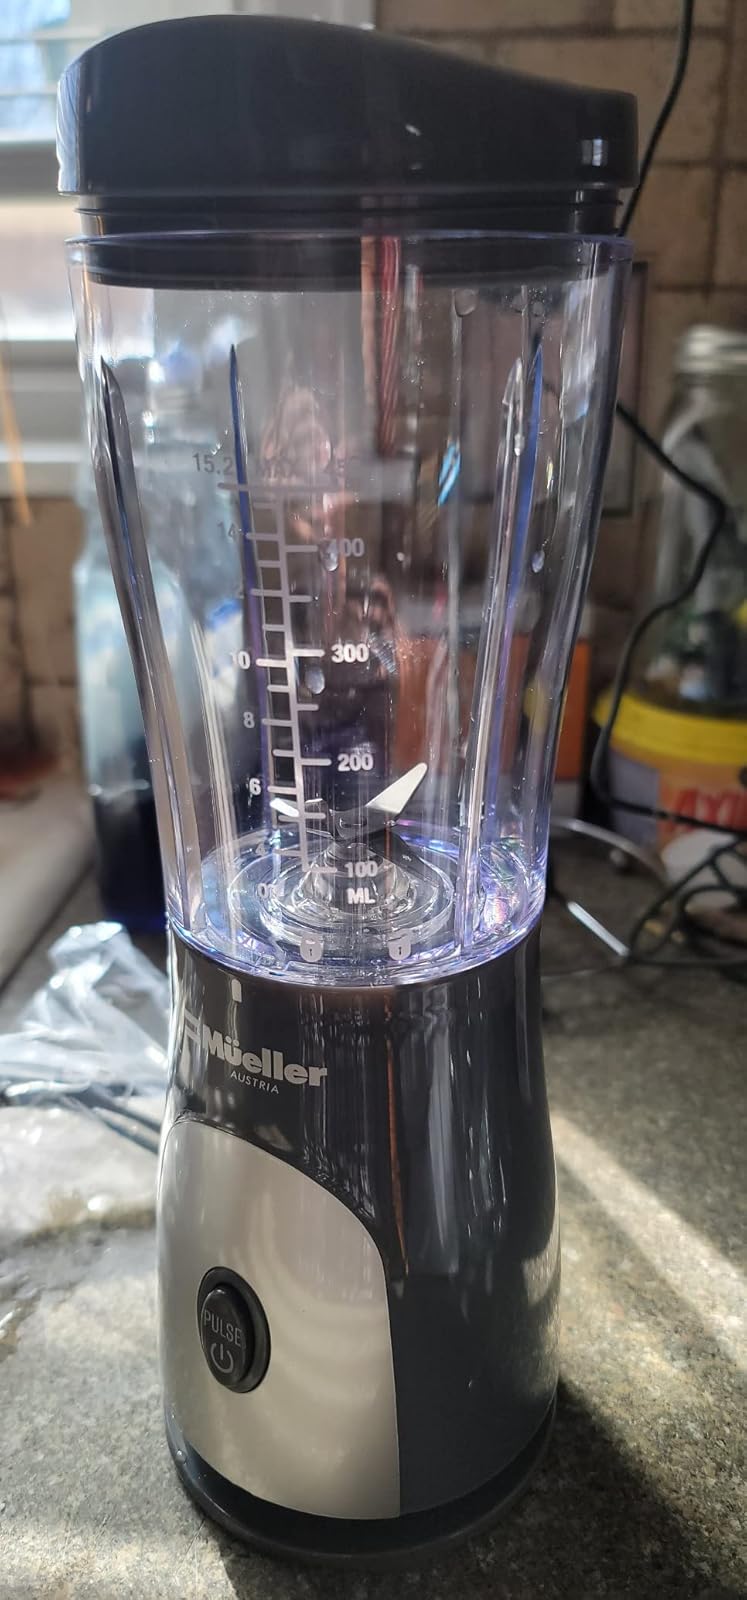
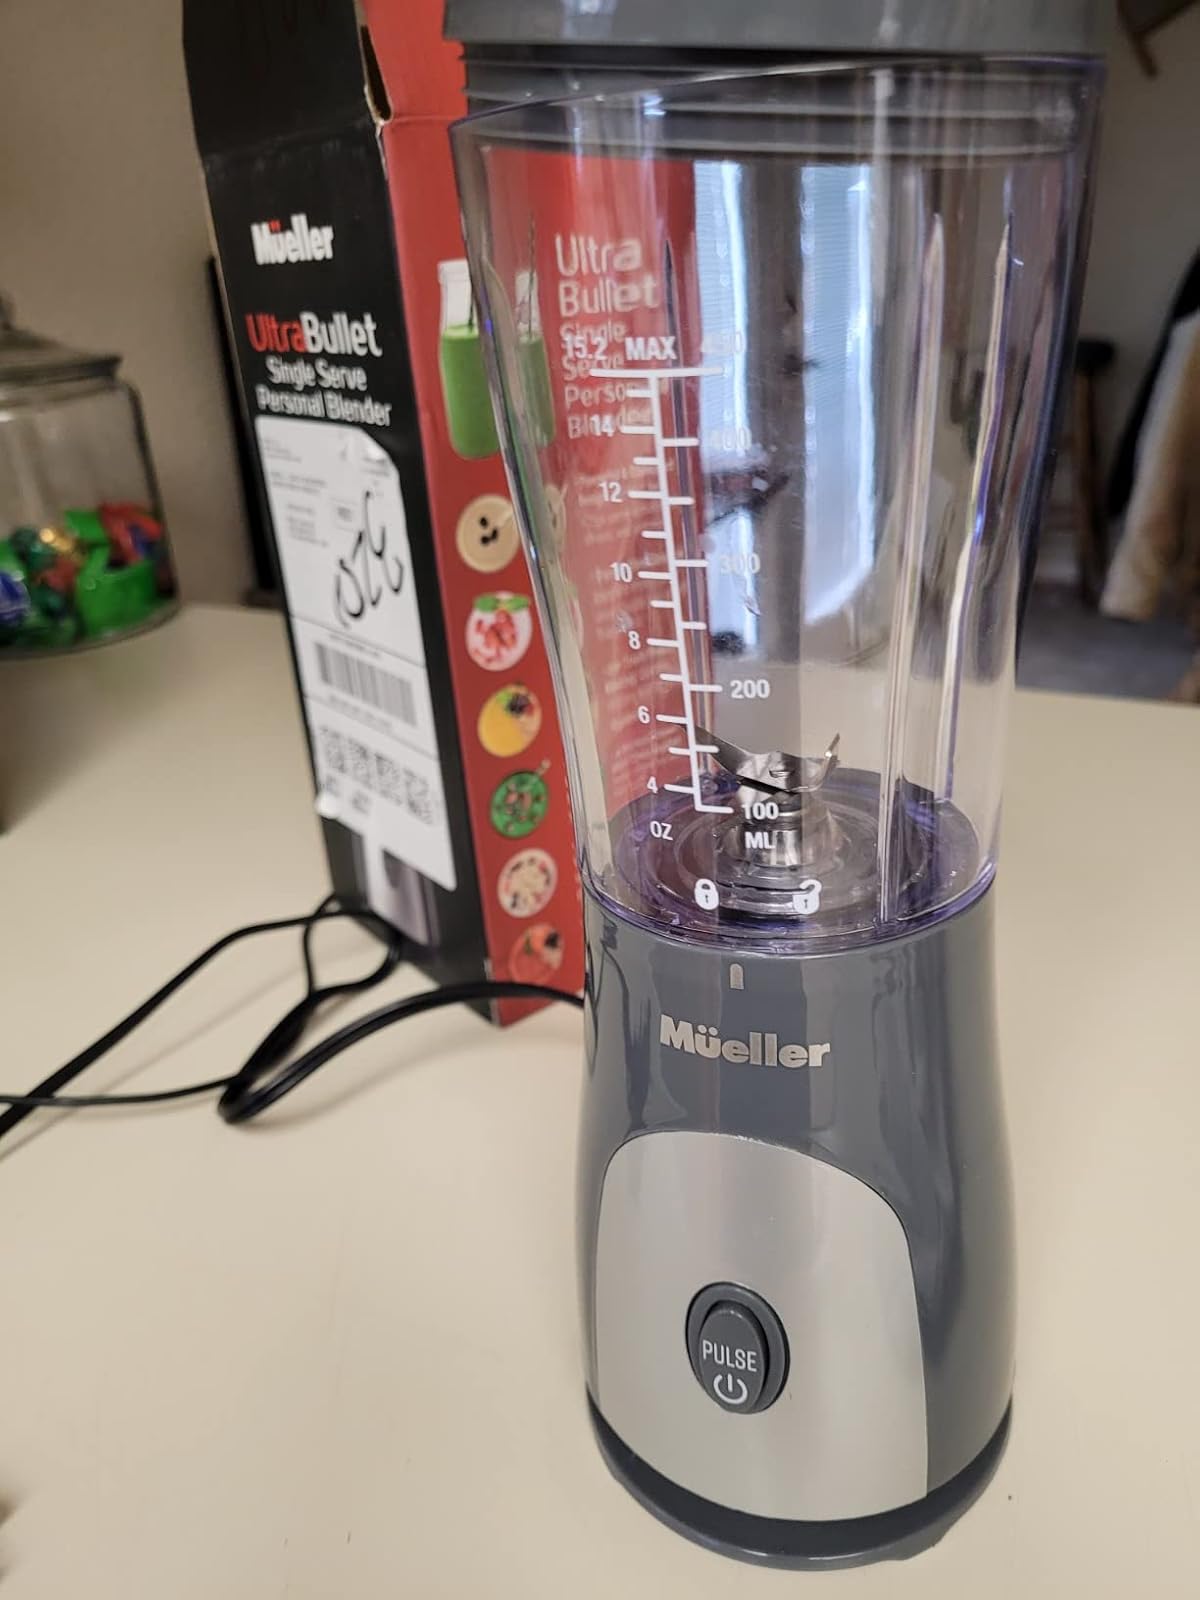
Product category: items_blender
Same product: yes